Answer in natural language. Considering the relative positions, is walnut tv stand (marked C) above or below countertop l x (marked B)? Choose between the following options: below or above
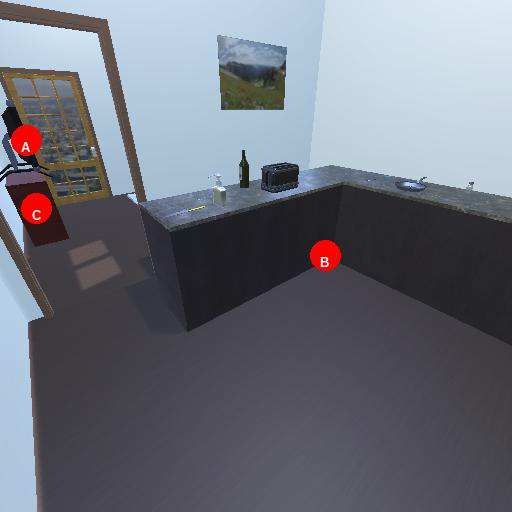
<answer>below</answer>